Maurice Read

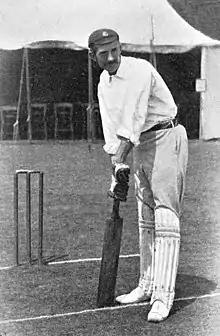
Maurice Read

John Maurice Read (9 February 1859 – 17 February 1929) was an English professional cricketer. Harry Altham wrote of him in "A History of Cricket", "Maurice Read had been recognised as a dashing player up to Test match form, to say nothing of being a wonderful fielder in the country." A hard-hitting and, according to Lord Hawke, "magnificent batsman who never had pretensions to be even a moderate change bowler", Read did little bowling except in 1883, when he claimed 27 first-class wickets including his career best of 6/41 against Kent.